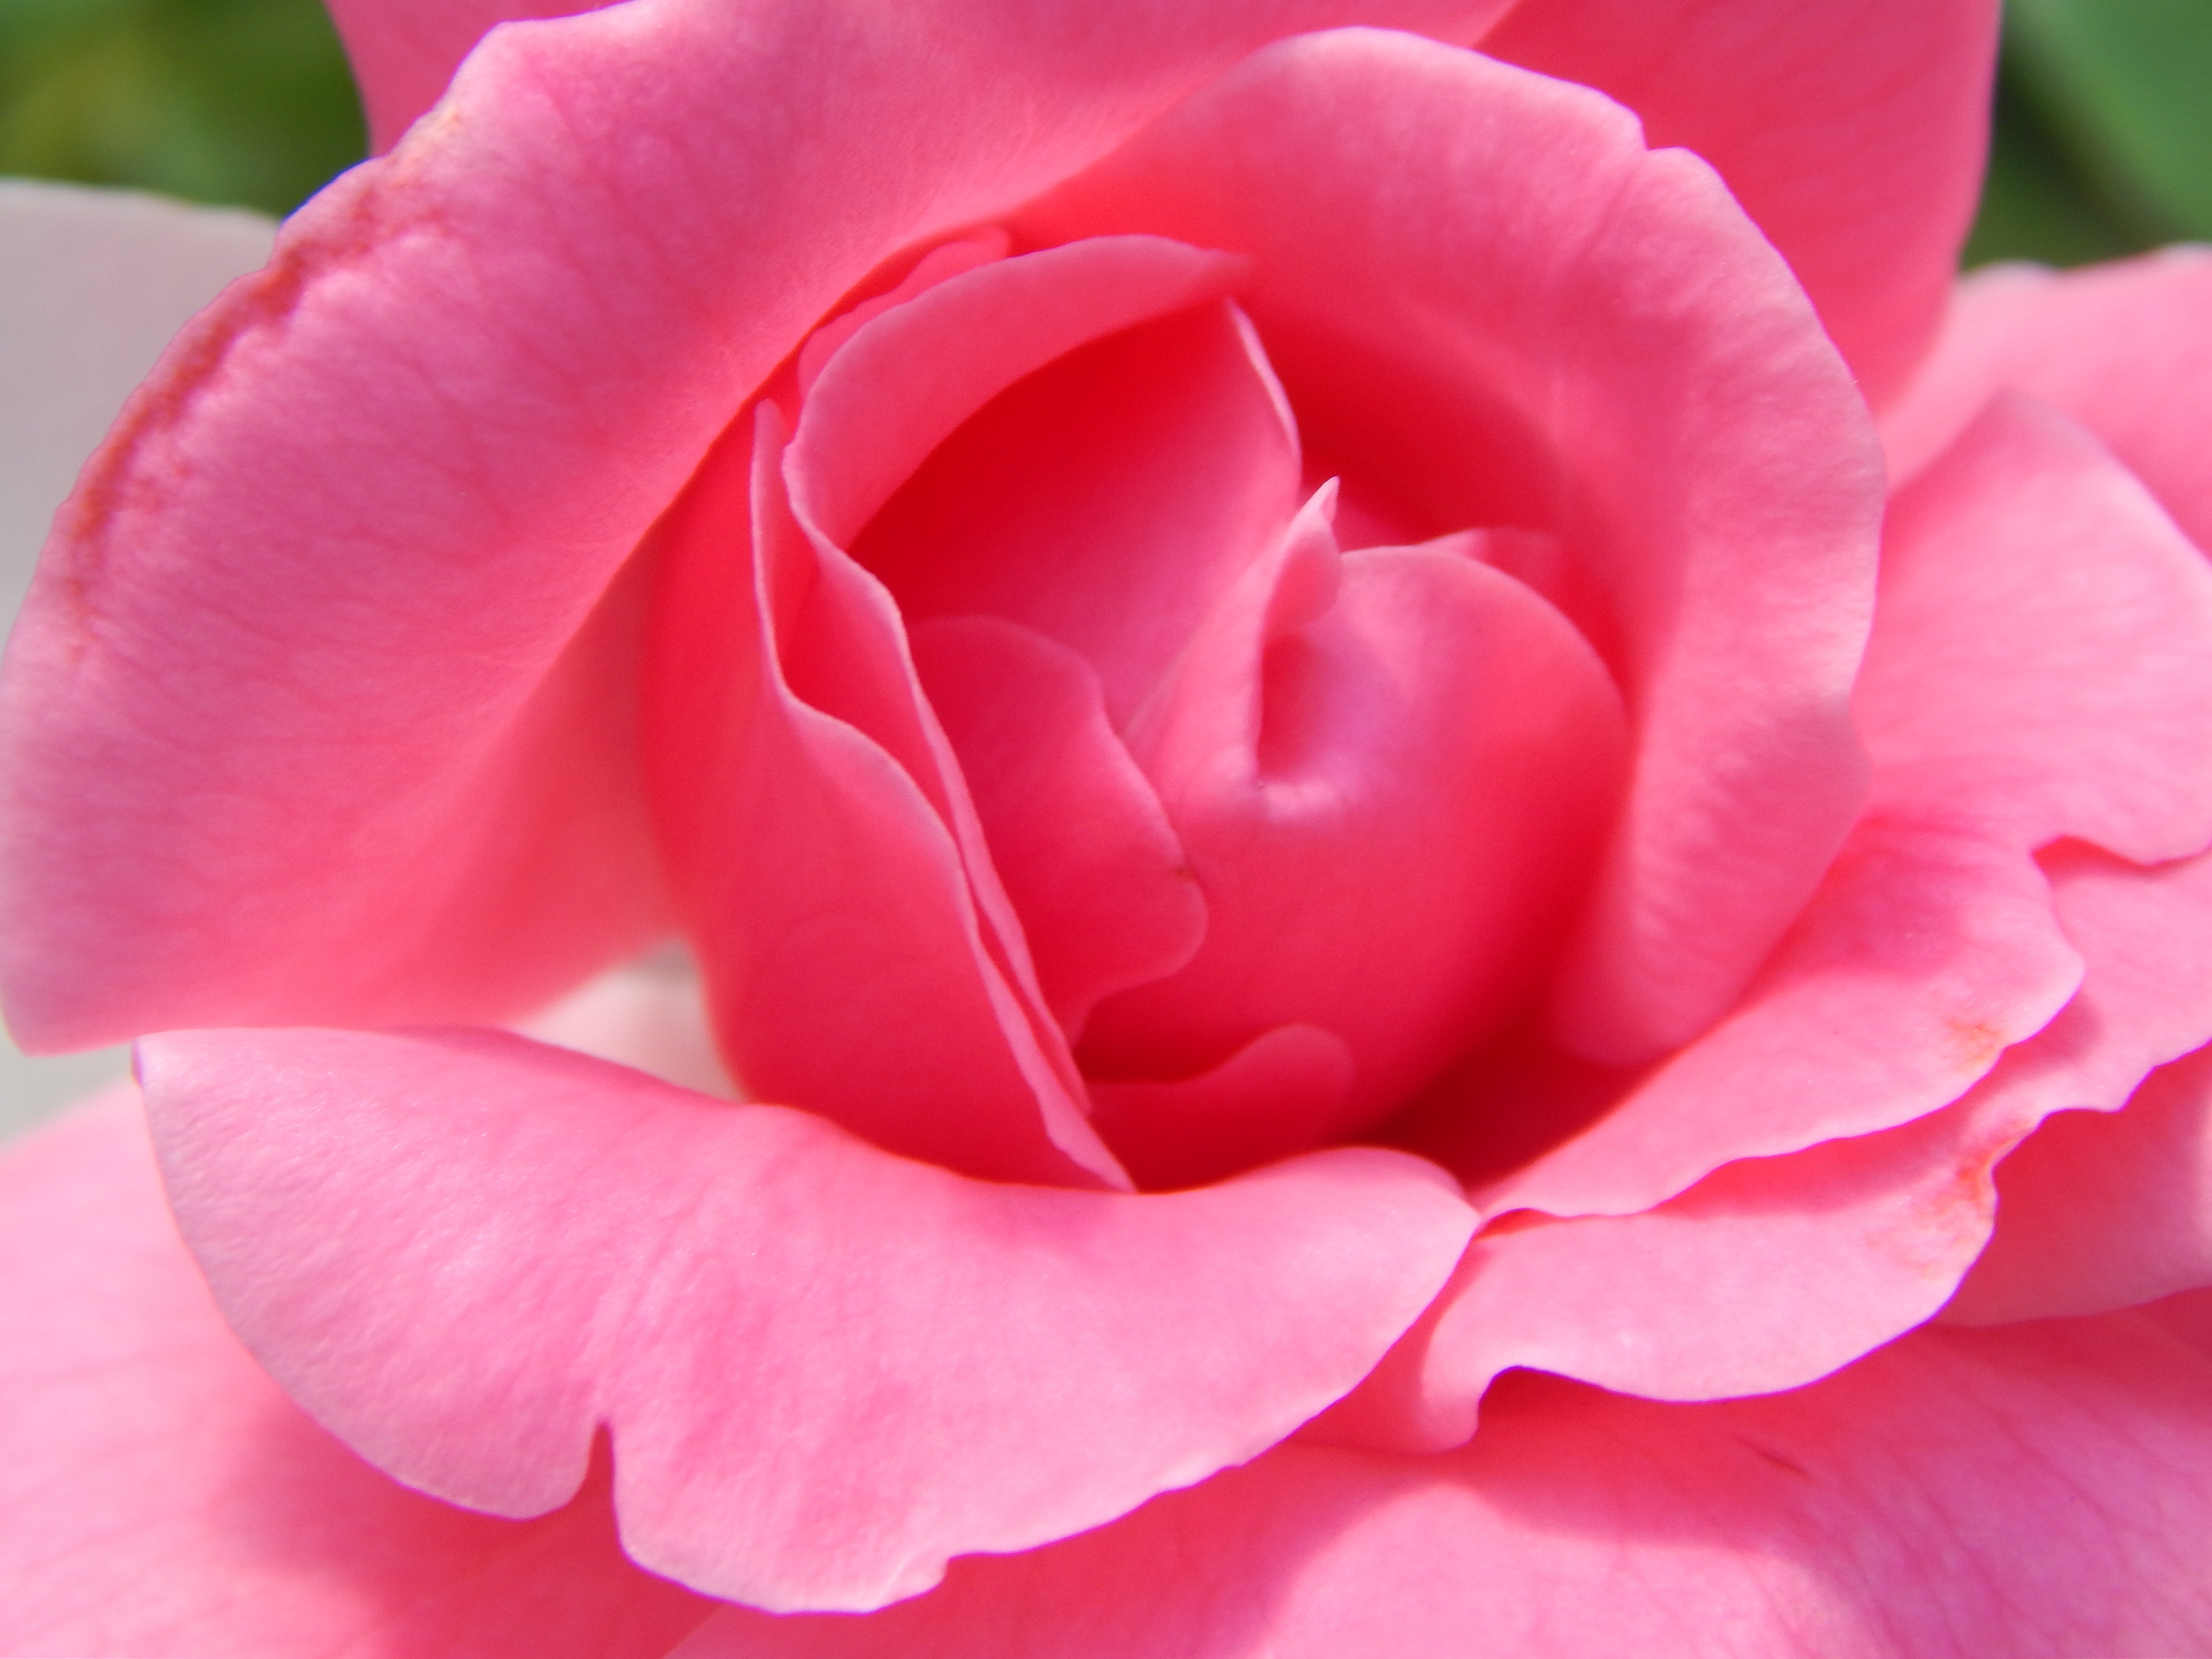
plant, flower, petal, rose, pink, petals, floribunda, macro photography, pink roses, flowering plant, garden roses, rose family, land plant